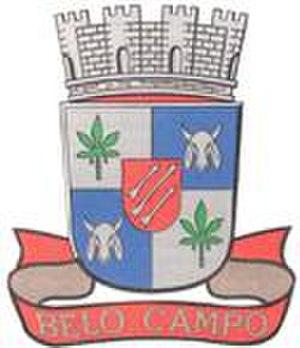
Belo Campo est une municipalité brésilienne de l'État de Bahia et la microrégion de Vitória da Conquista.